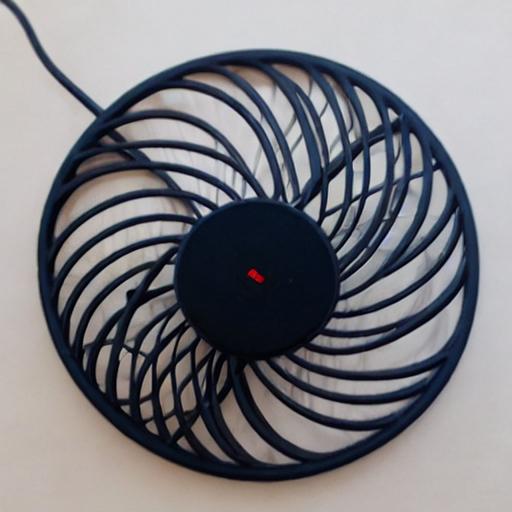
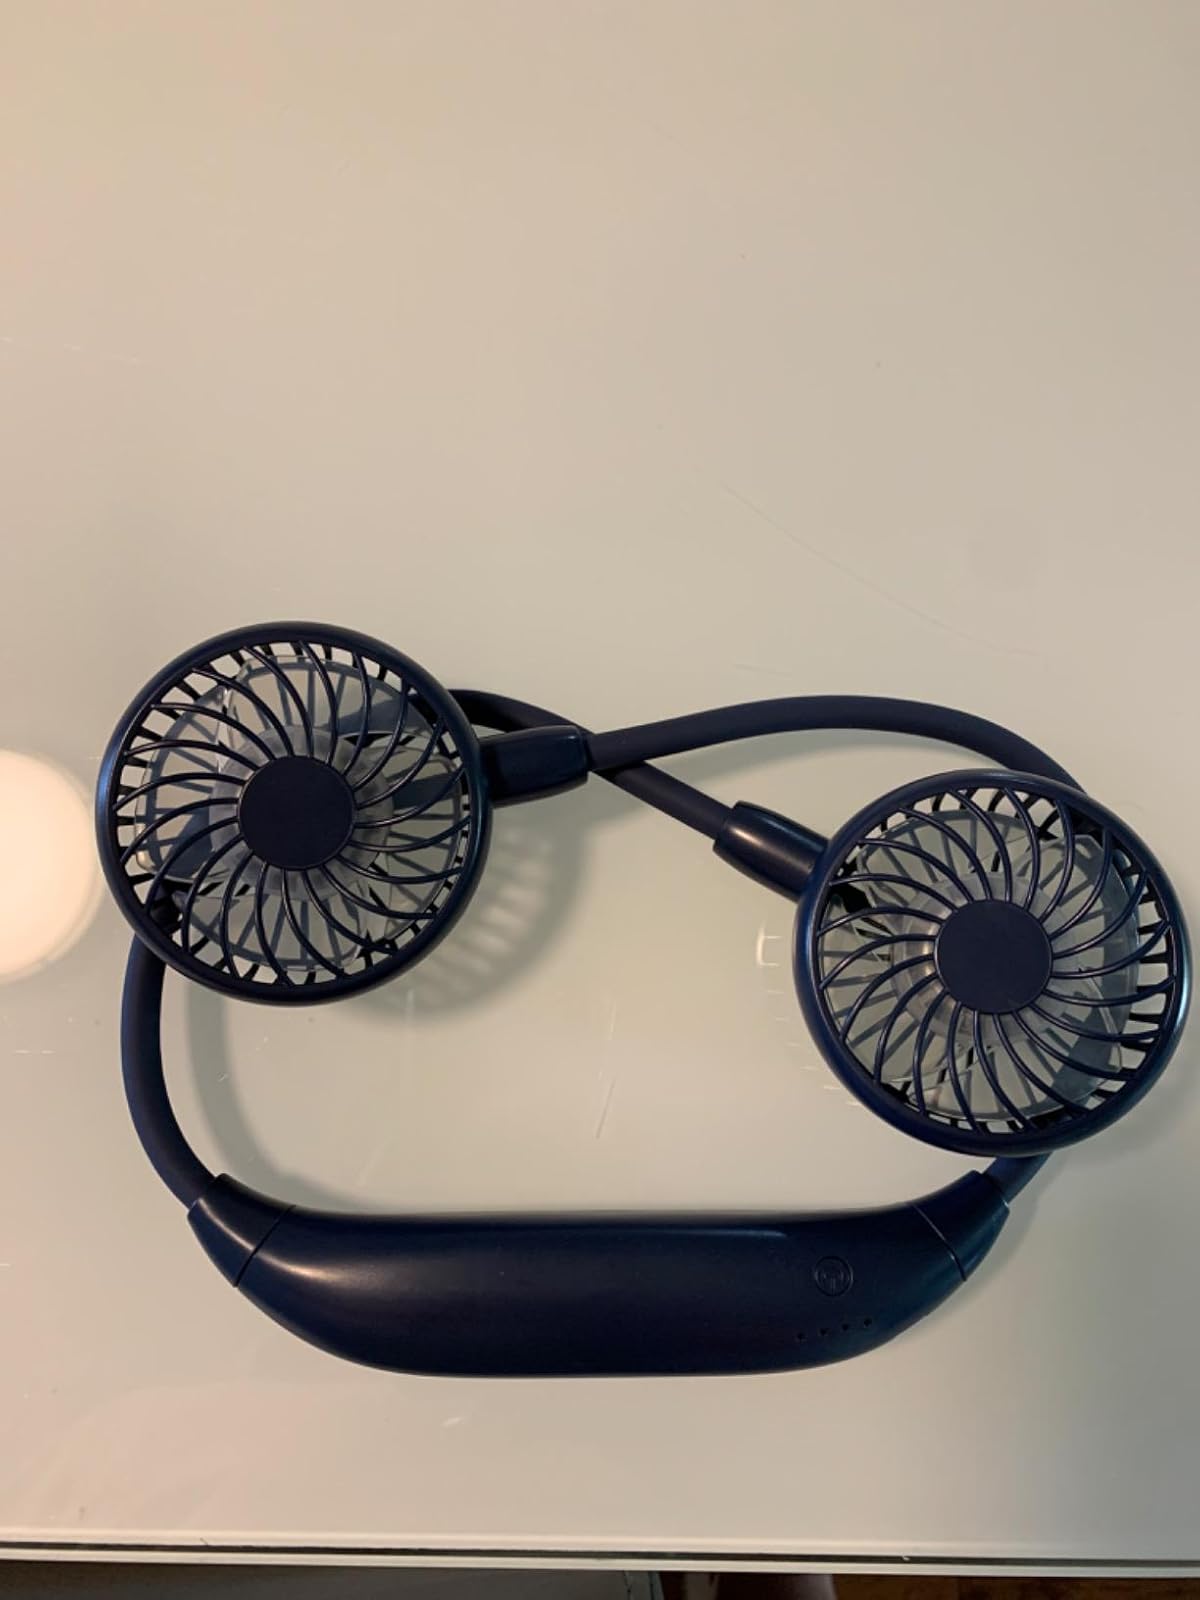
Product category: fan
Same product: no